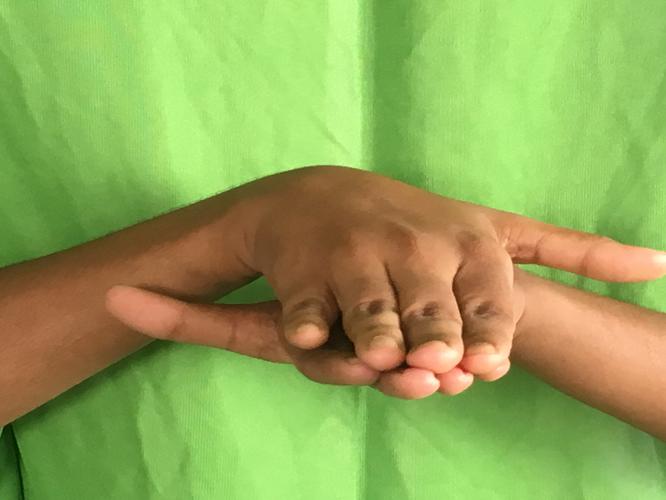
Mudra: Matsya
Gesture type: double_hand